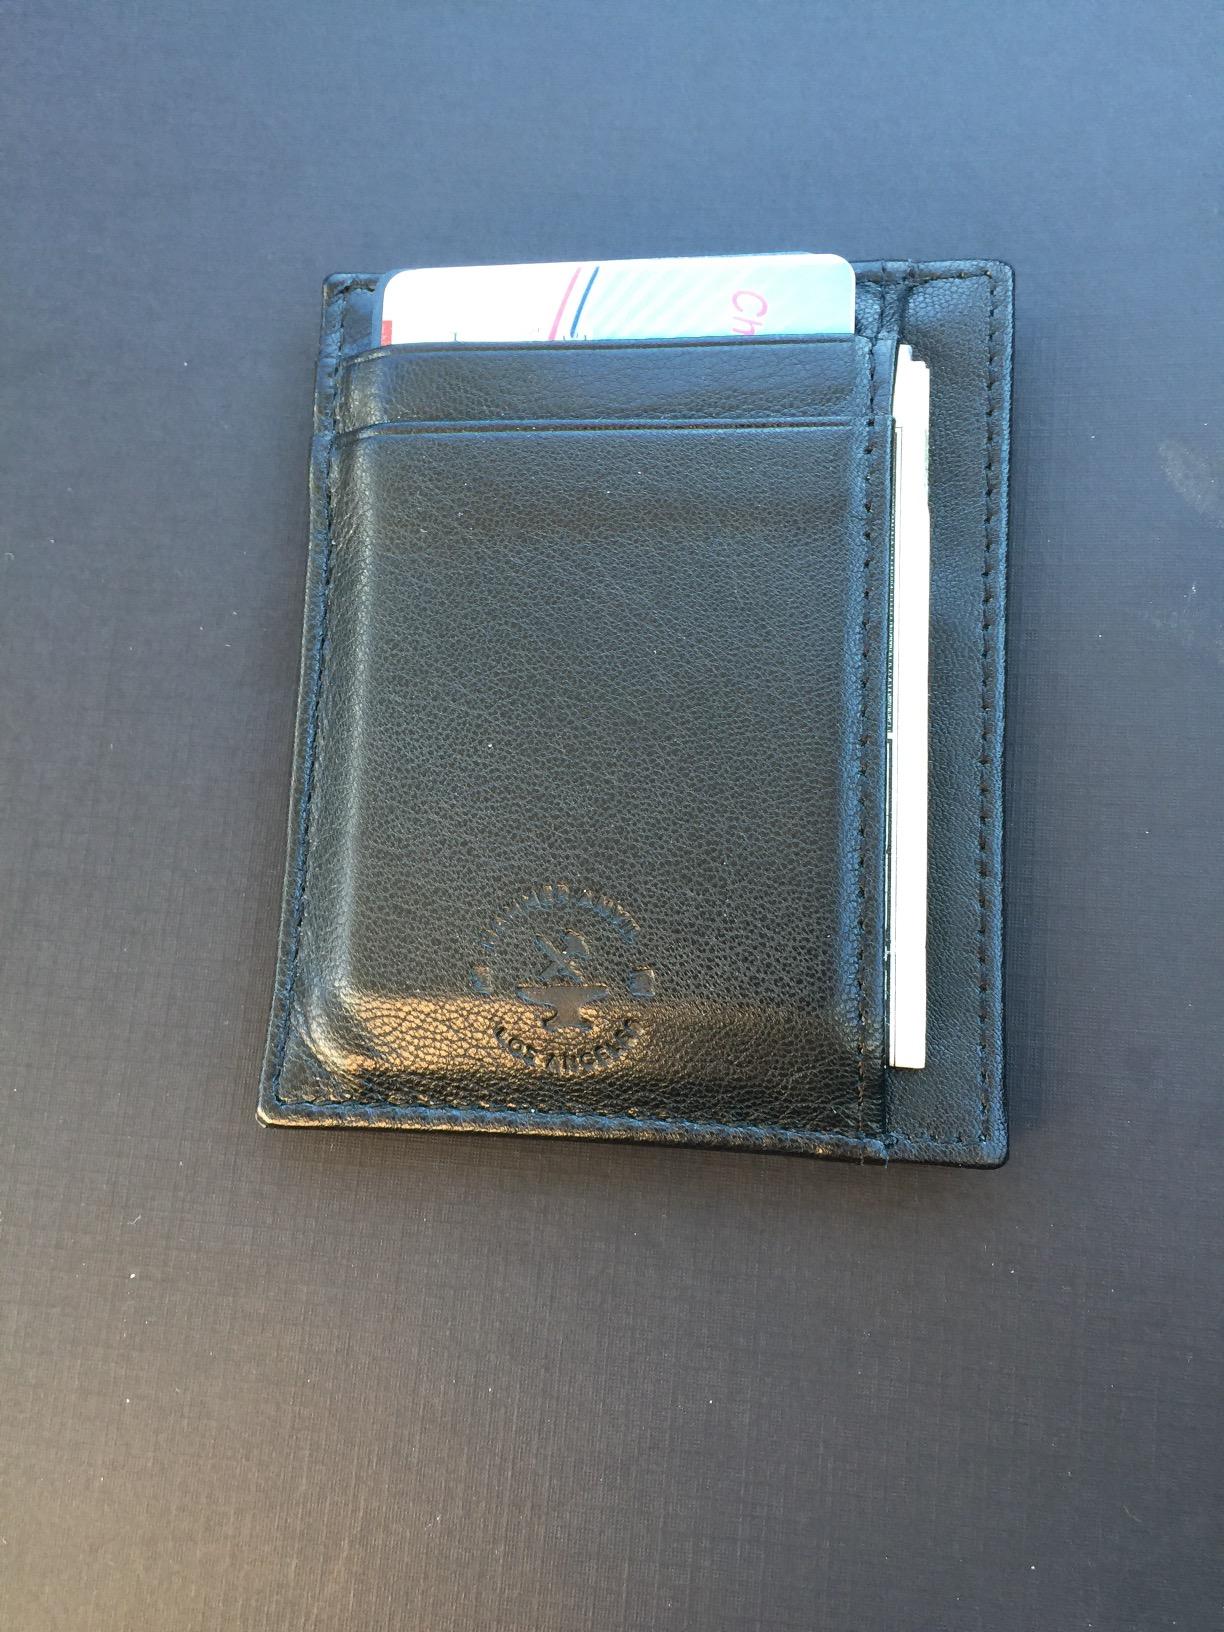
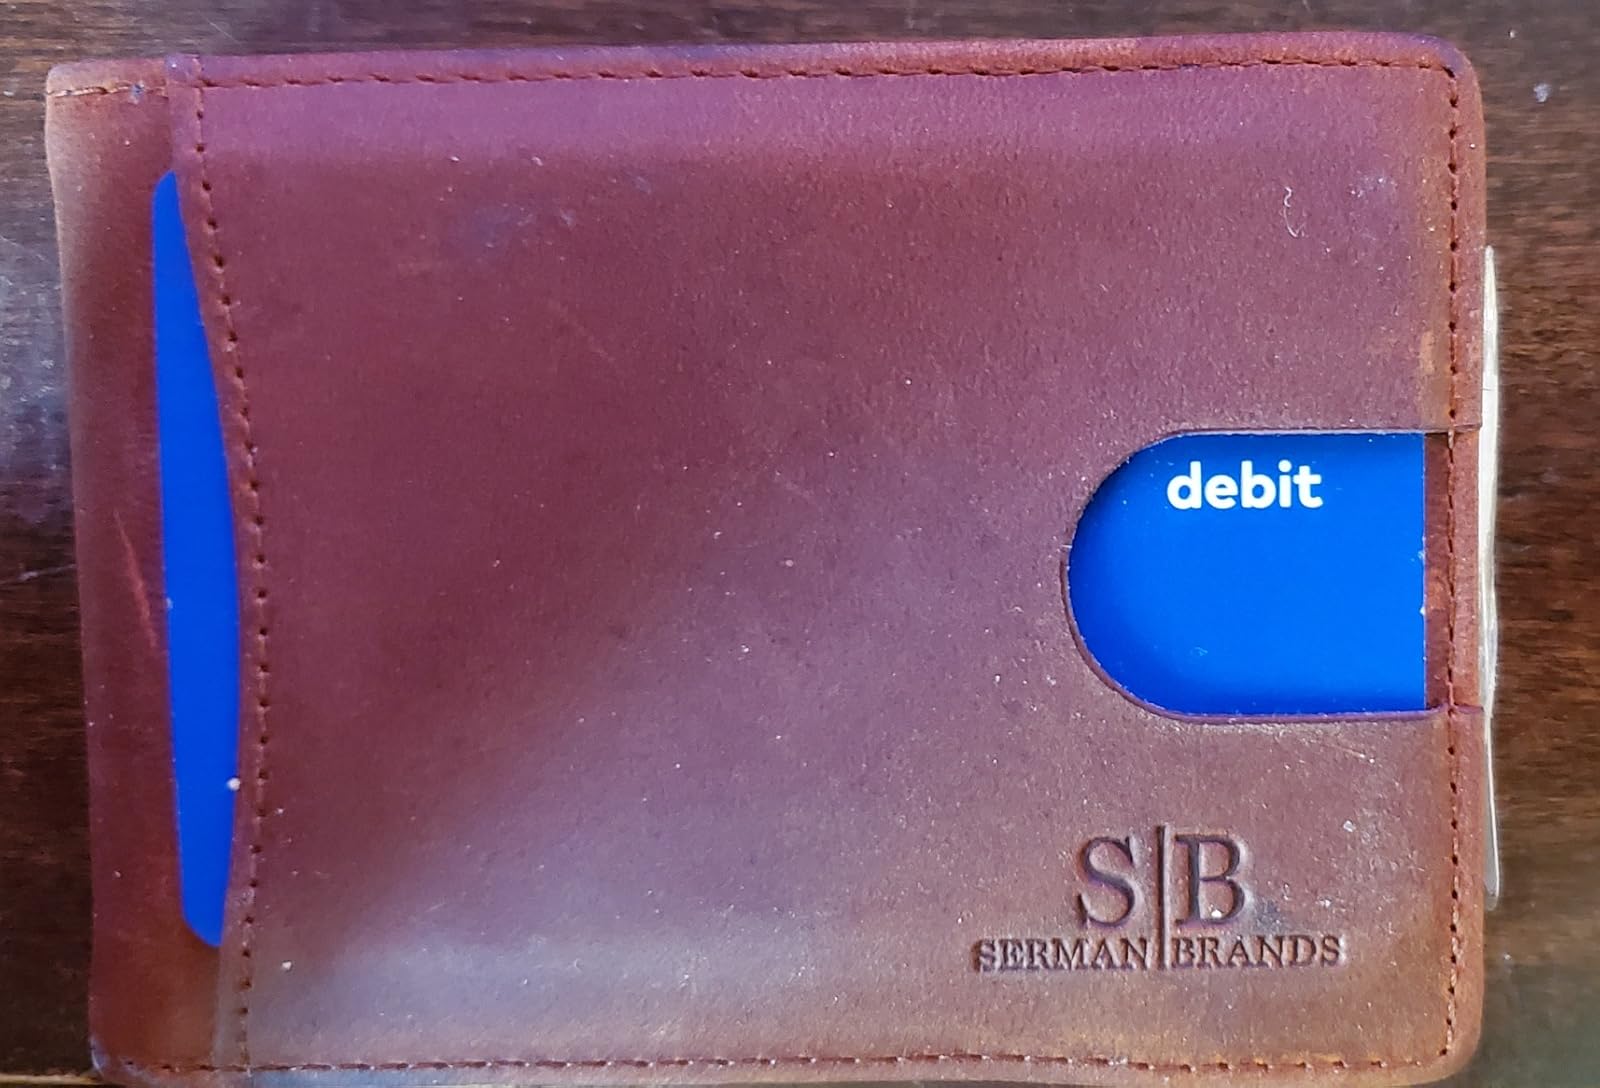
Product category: accessories_wallet
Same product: no